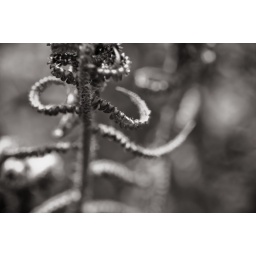
aliens in black & white